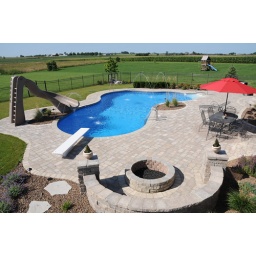
Custom vinyl lined in ground pool with a paver patio extension complete with sitting wall and fire pit.